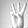
ASL letter: W